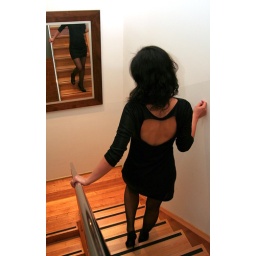
Wife in little black dress